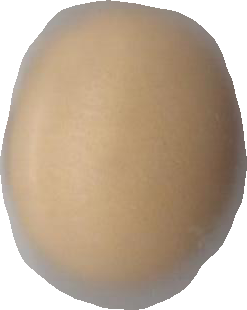
Variety: Dega